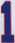
Number: 1